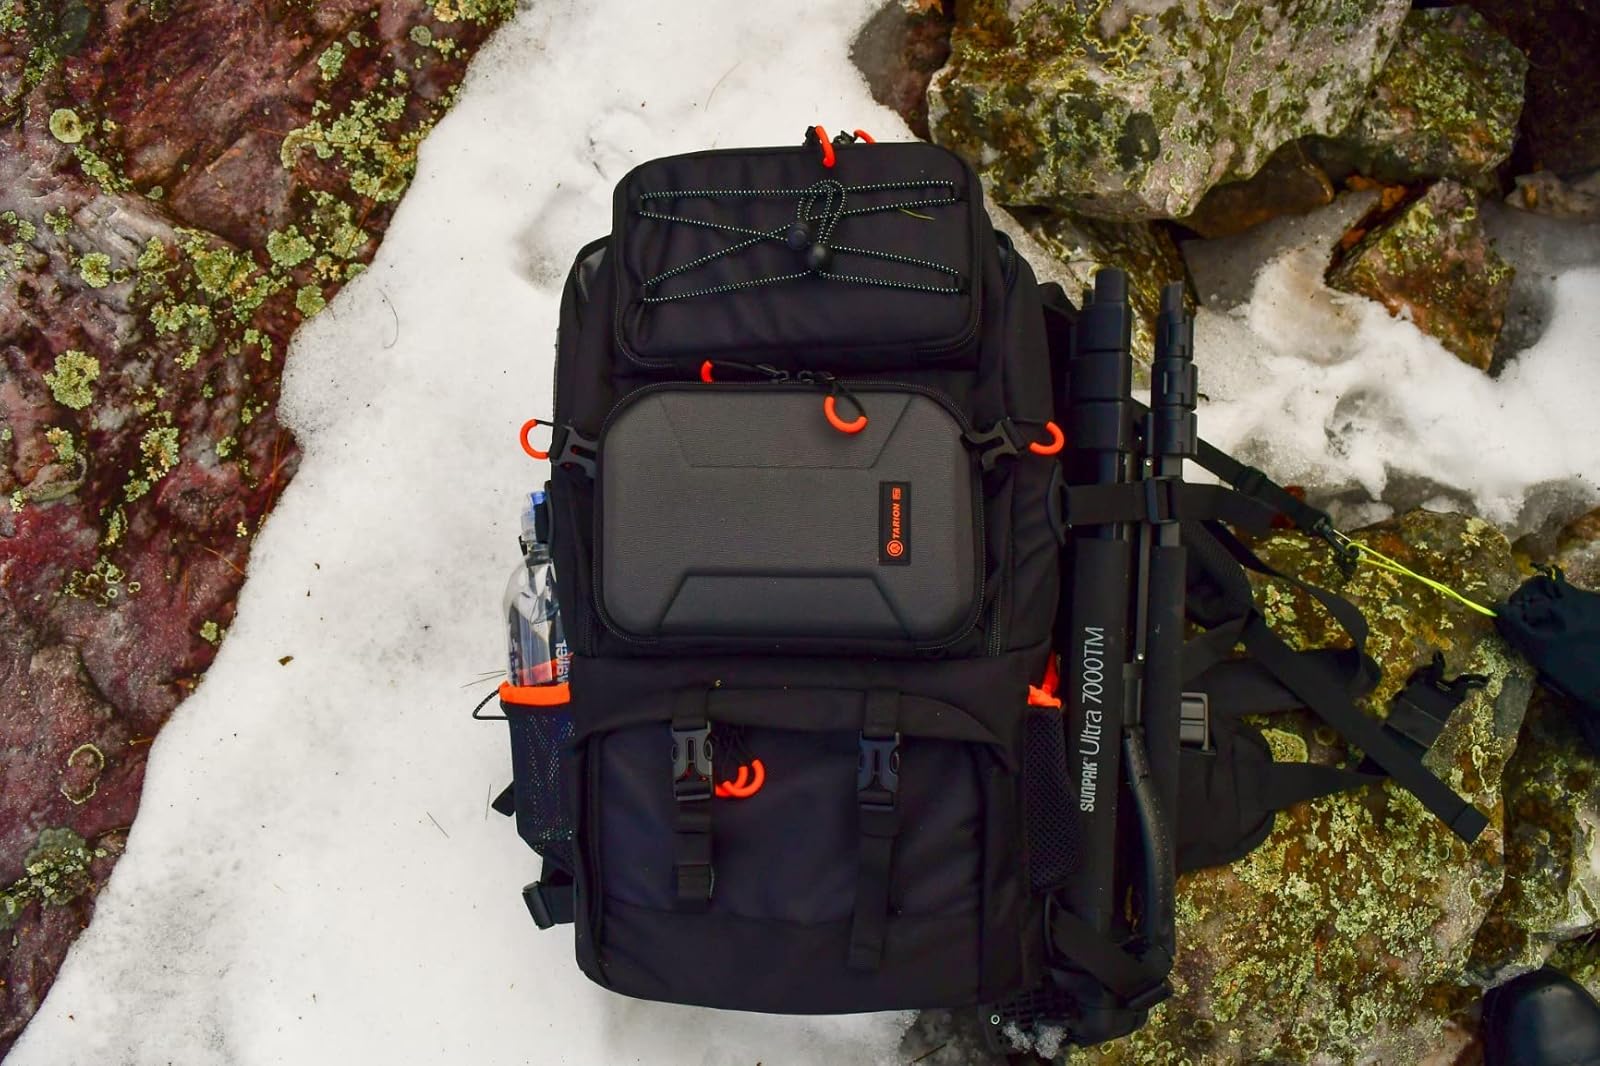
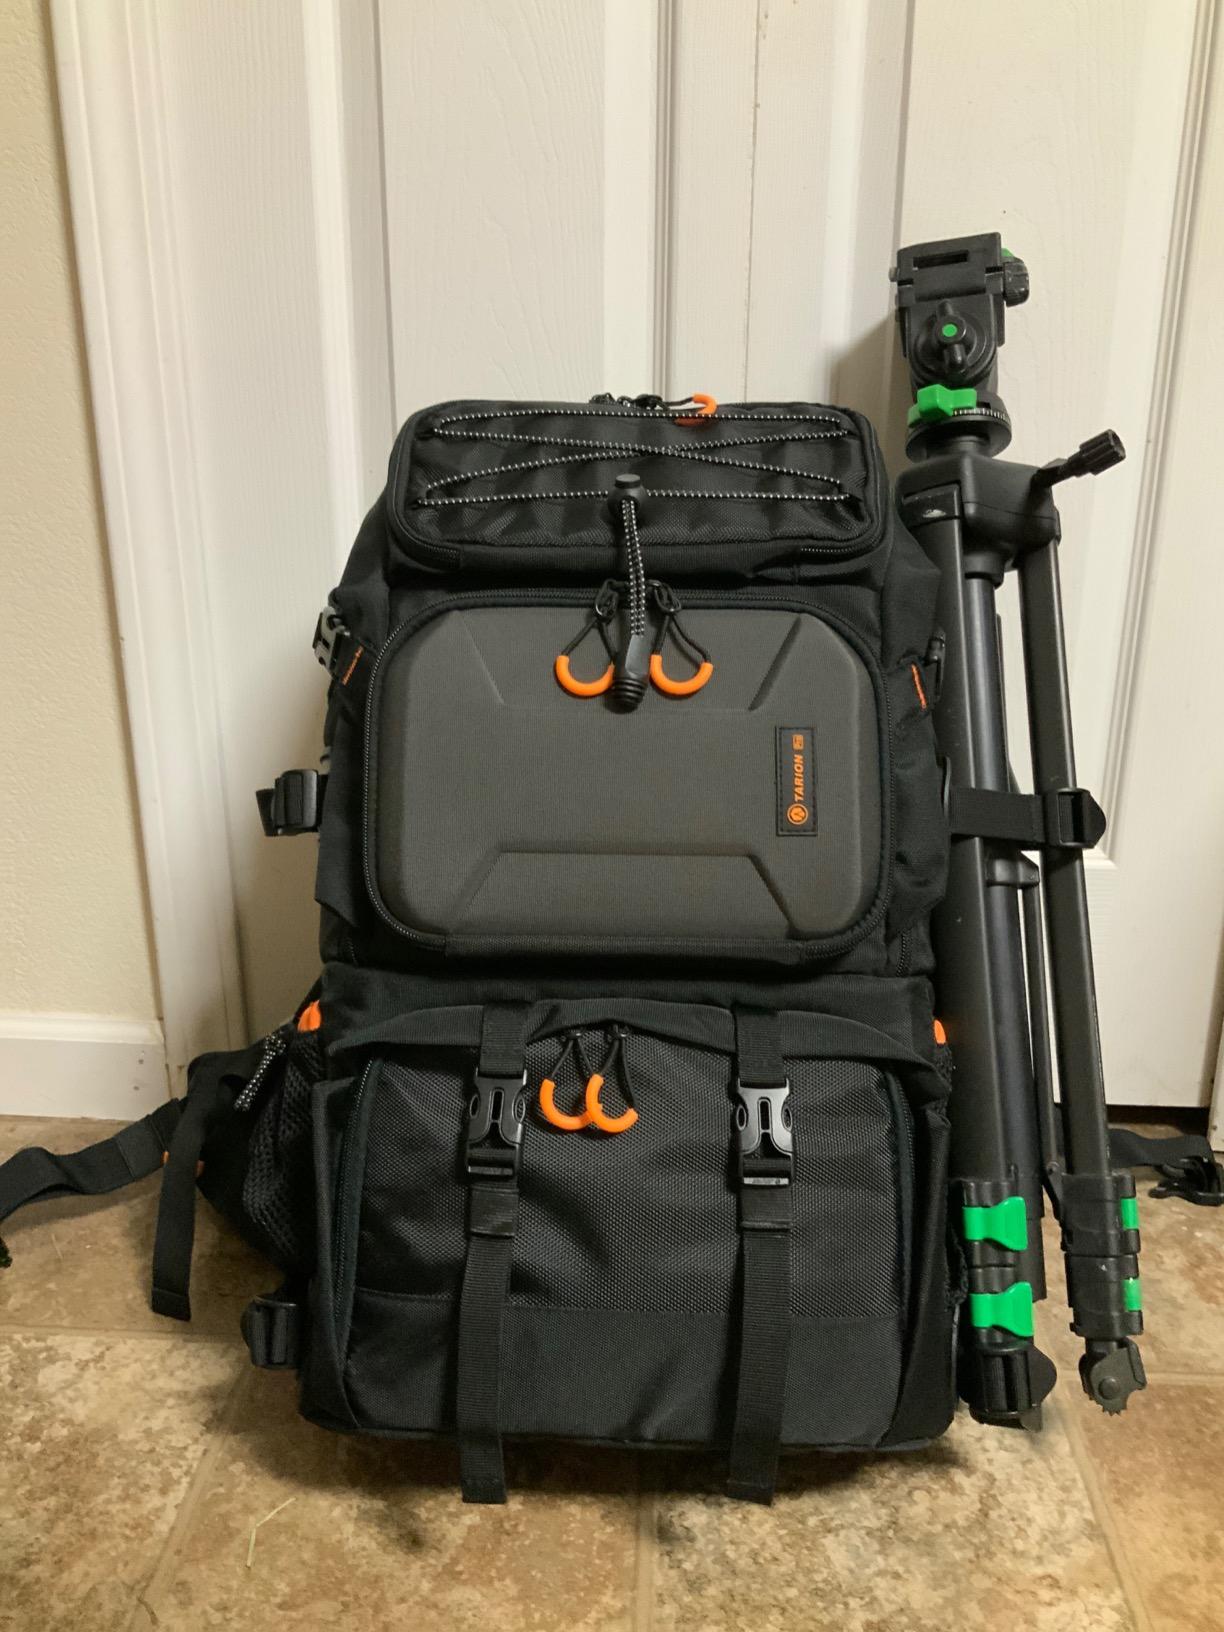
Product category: bag
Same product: yes